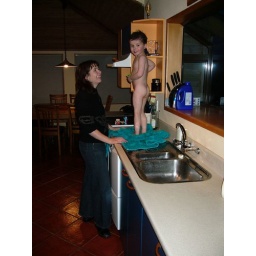
Bath time in the kitchen sink still a happening thing!